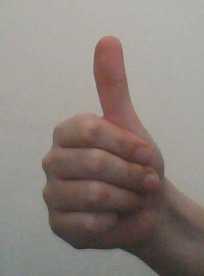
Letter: aleff